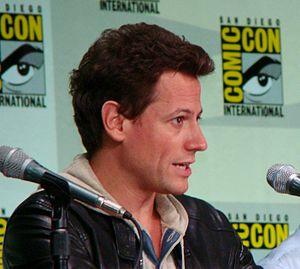
Ioan Gruffudd, né le 6 octobre 1973 à Llwydcoed dans le Rhonda Cynon Taf, est un acteur britannique.
Ringer est une série télévisée américaine en 22 épisodes de 42 minutes créée par Eric C. Charmelo et Nicole Snyder, et diffusée entre le 13 septembre 2011 et le 17 avril 2012 sur The CW et sur le réseau Global au Canada.
Forever est une série télévisée américaine comportant 22 épisodes de 42 minutes créée par Matt Miller, diffusée entre le 22 septembre 2014 et le 5 mai 2015 sur le réseau ABC aux États-Unis et 25 heures en avance sur le réseau CTV au Canada.